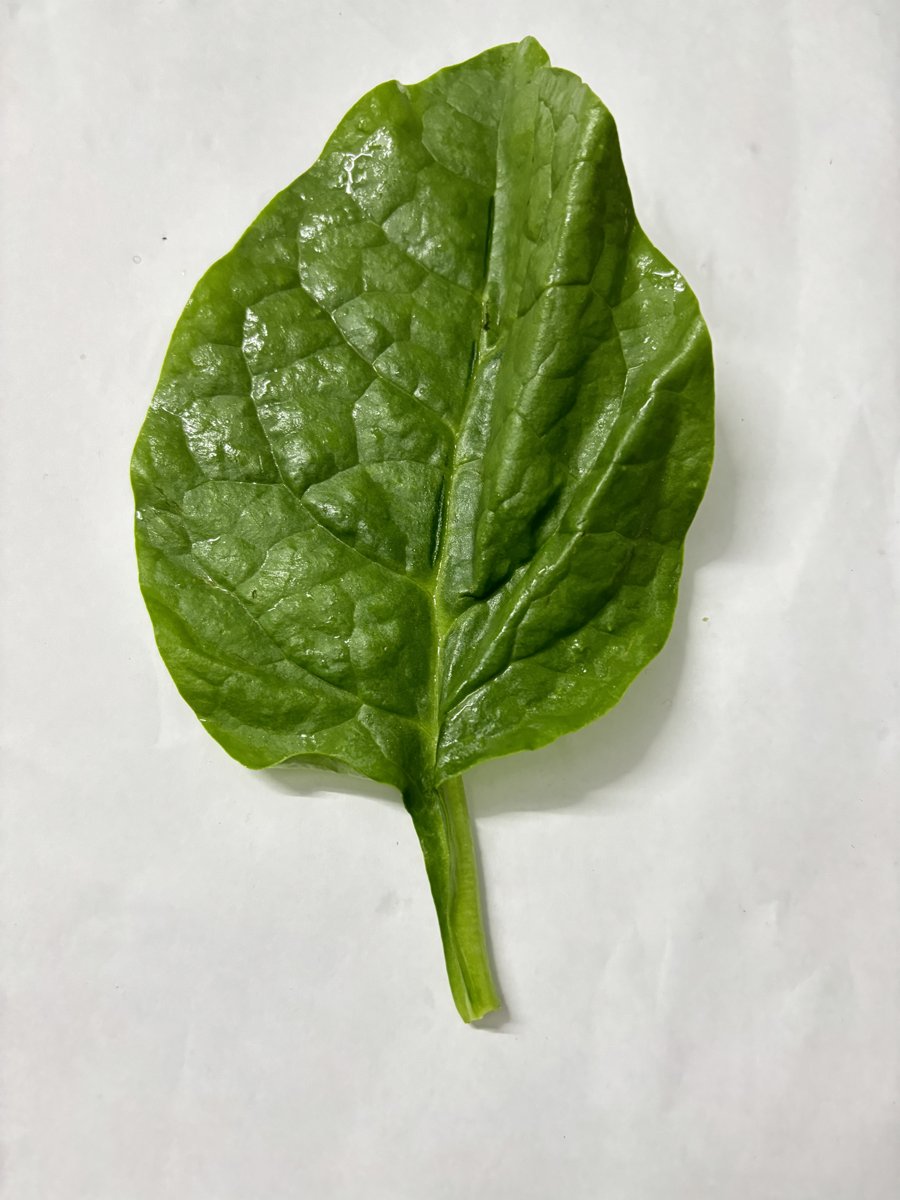
Label: Healthy-Leaf